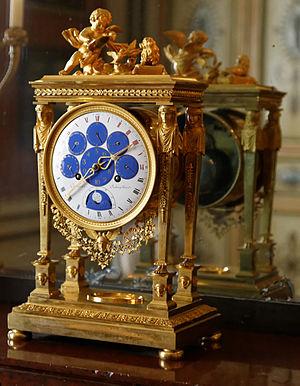
Horloge à heures duodécimales et décimales Philippe-Jacques Corniquet, maître horloger en 1785 Paris, vers 1794 bronze doré, cadran en émail Don Jules Audéoud, 1885 Inventaire 3130 Musée des Arts Décoratifs, Paris
Le calendrier républicain, ou calendrier révolutionnaire français, est un calendrier créé pendant la Révolution française et utilisé de 1792 à 1806, ainsi que brièvement durant la Commune de Paris. Il entre en vigueur le 15 vendémiaire an II, mais débute le 1ᵉʳ vendémiaire an I, lendemain de la proclamation de l'abolition de la monarchie et de la naissance de la République, déclaré premier jour de l'« ère des Français ».